University of the Philippines Los Baños

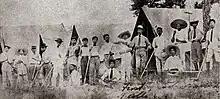
Classes were first held in tents.

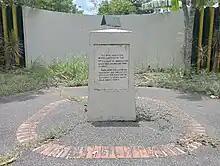
U.P. College of Agriculture Foundation Site

UPLB was originally established as the University of the Philippines College of Agriculture (UPCA) on March 6, 1909, by the UP Board of Regents. Edwin Copeland, an American botanist and Thomasite from the Philippine Normal College in Manila, was its first dean. Classes began in June 1909 with five professors while 12 students initially enrolled in the program.